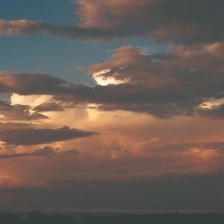
Cloud type: Cumulonimbus